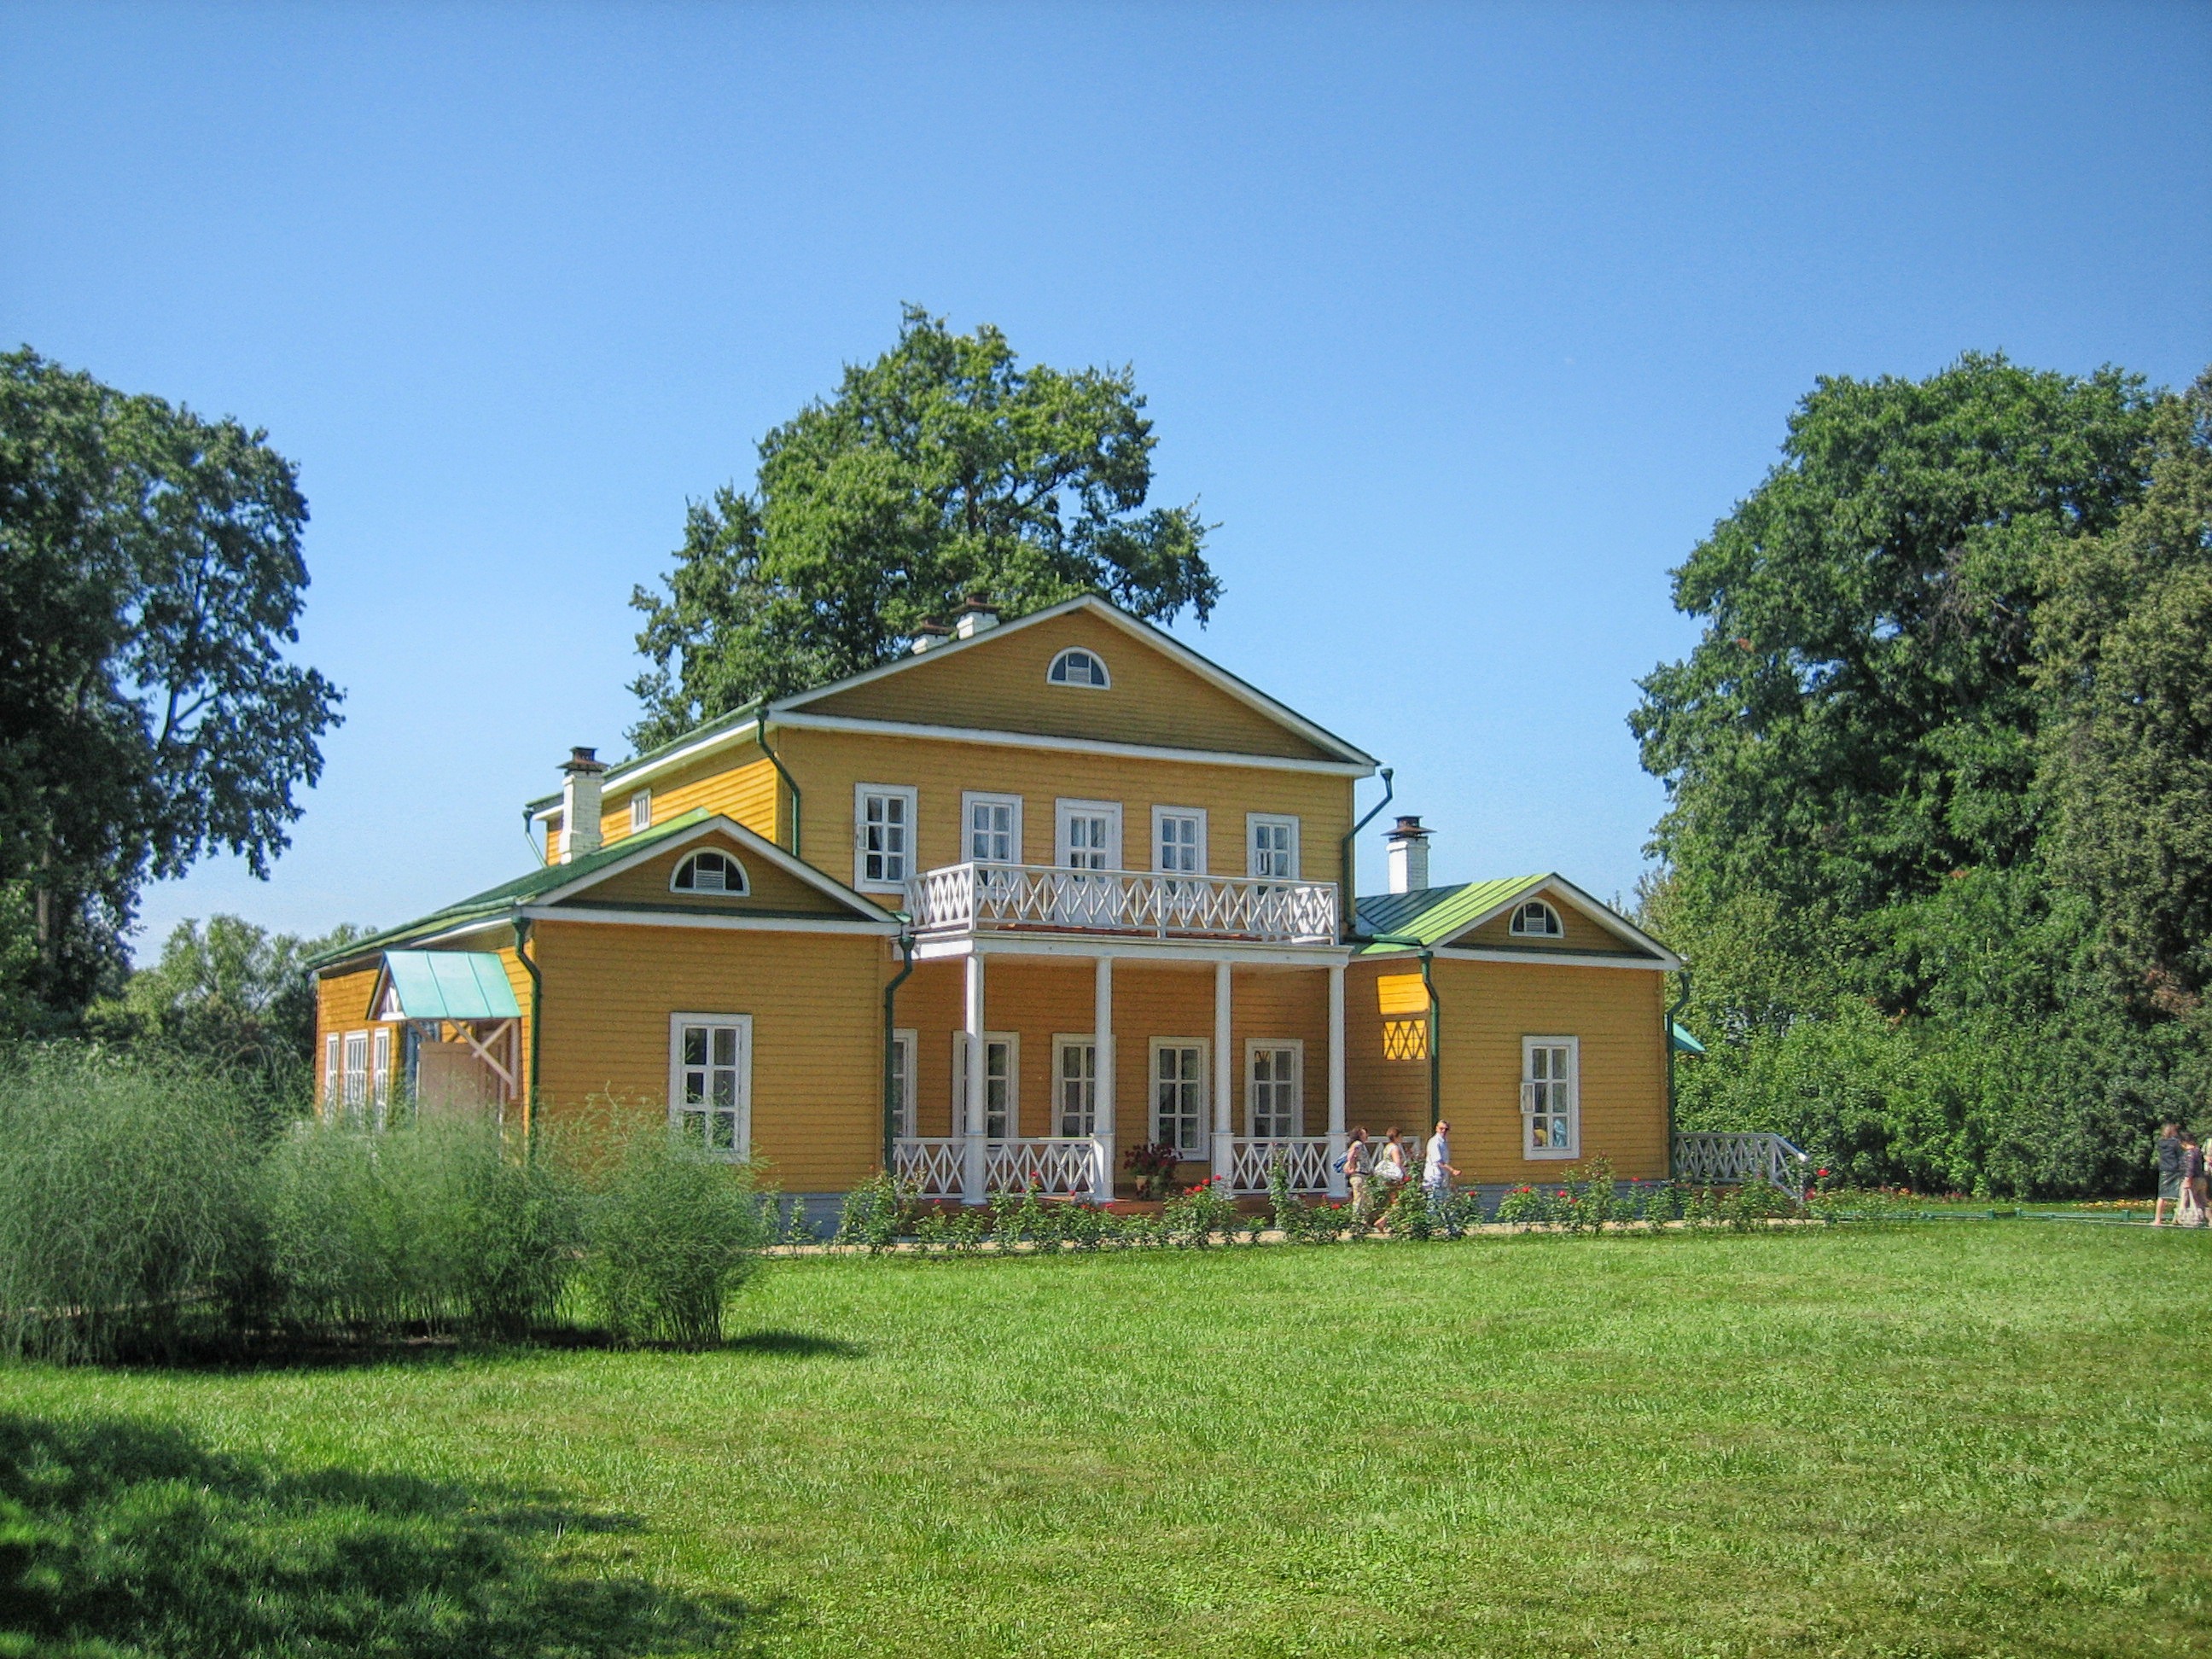
landscape, nature, grass, architecture, people, lawn, mansion, house, building, home, summer, suburb, spring, museum, scenic, cottage, facade, property, plants, trees, outside, farmhouse, plantation, estate, russia, manor house, real estate, rural area, residential area